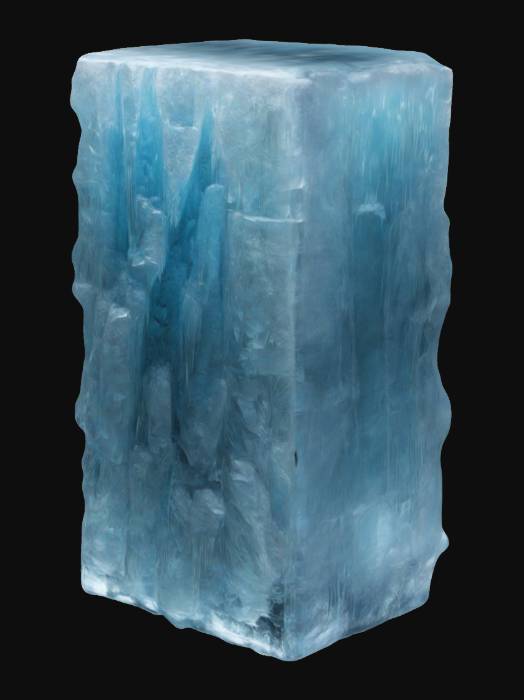
미적 점수 (1~10점): 3